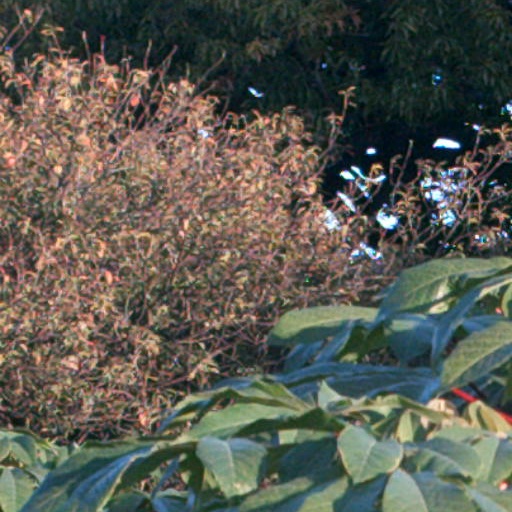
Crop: cassava